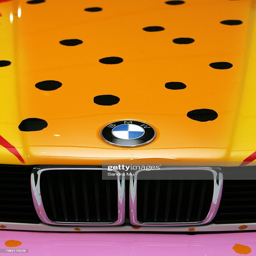
racing version painted by artist is displayed .